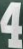
Number: 4